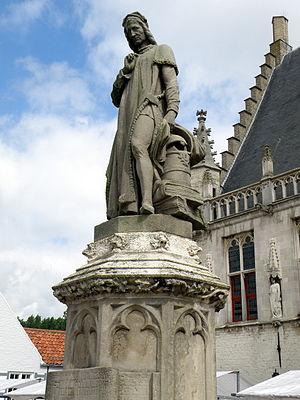
Damme (prov. de Flandre-Occidentale, Belgique). Statue de l'écrivain Jacob van Maerlant sur la Grand'Place. This is a photo of onroerend erfgoed number 78718
Jacques van Maerlant, en néerlandais Jacob van Maerlant, est un écrivain flamand d'expression moyen-néerlandaise, considéré comme l'un des pères de la littérature néerlandaise. Il est l'un des auteurs néerlandais les plus prolifiques - 230 000 vers - du Moyen Âge, dont les principales œuvres sont des adaptations du français et du latin.